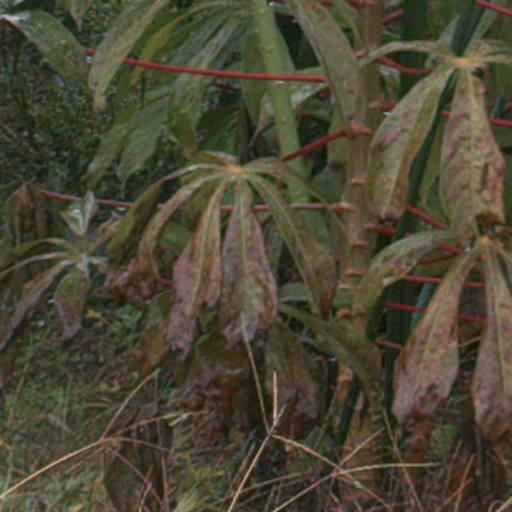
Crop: cassava